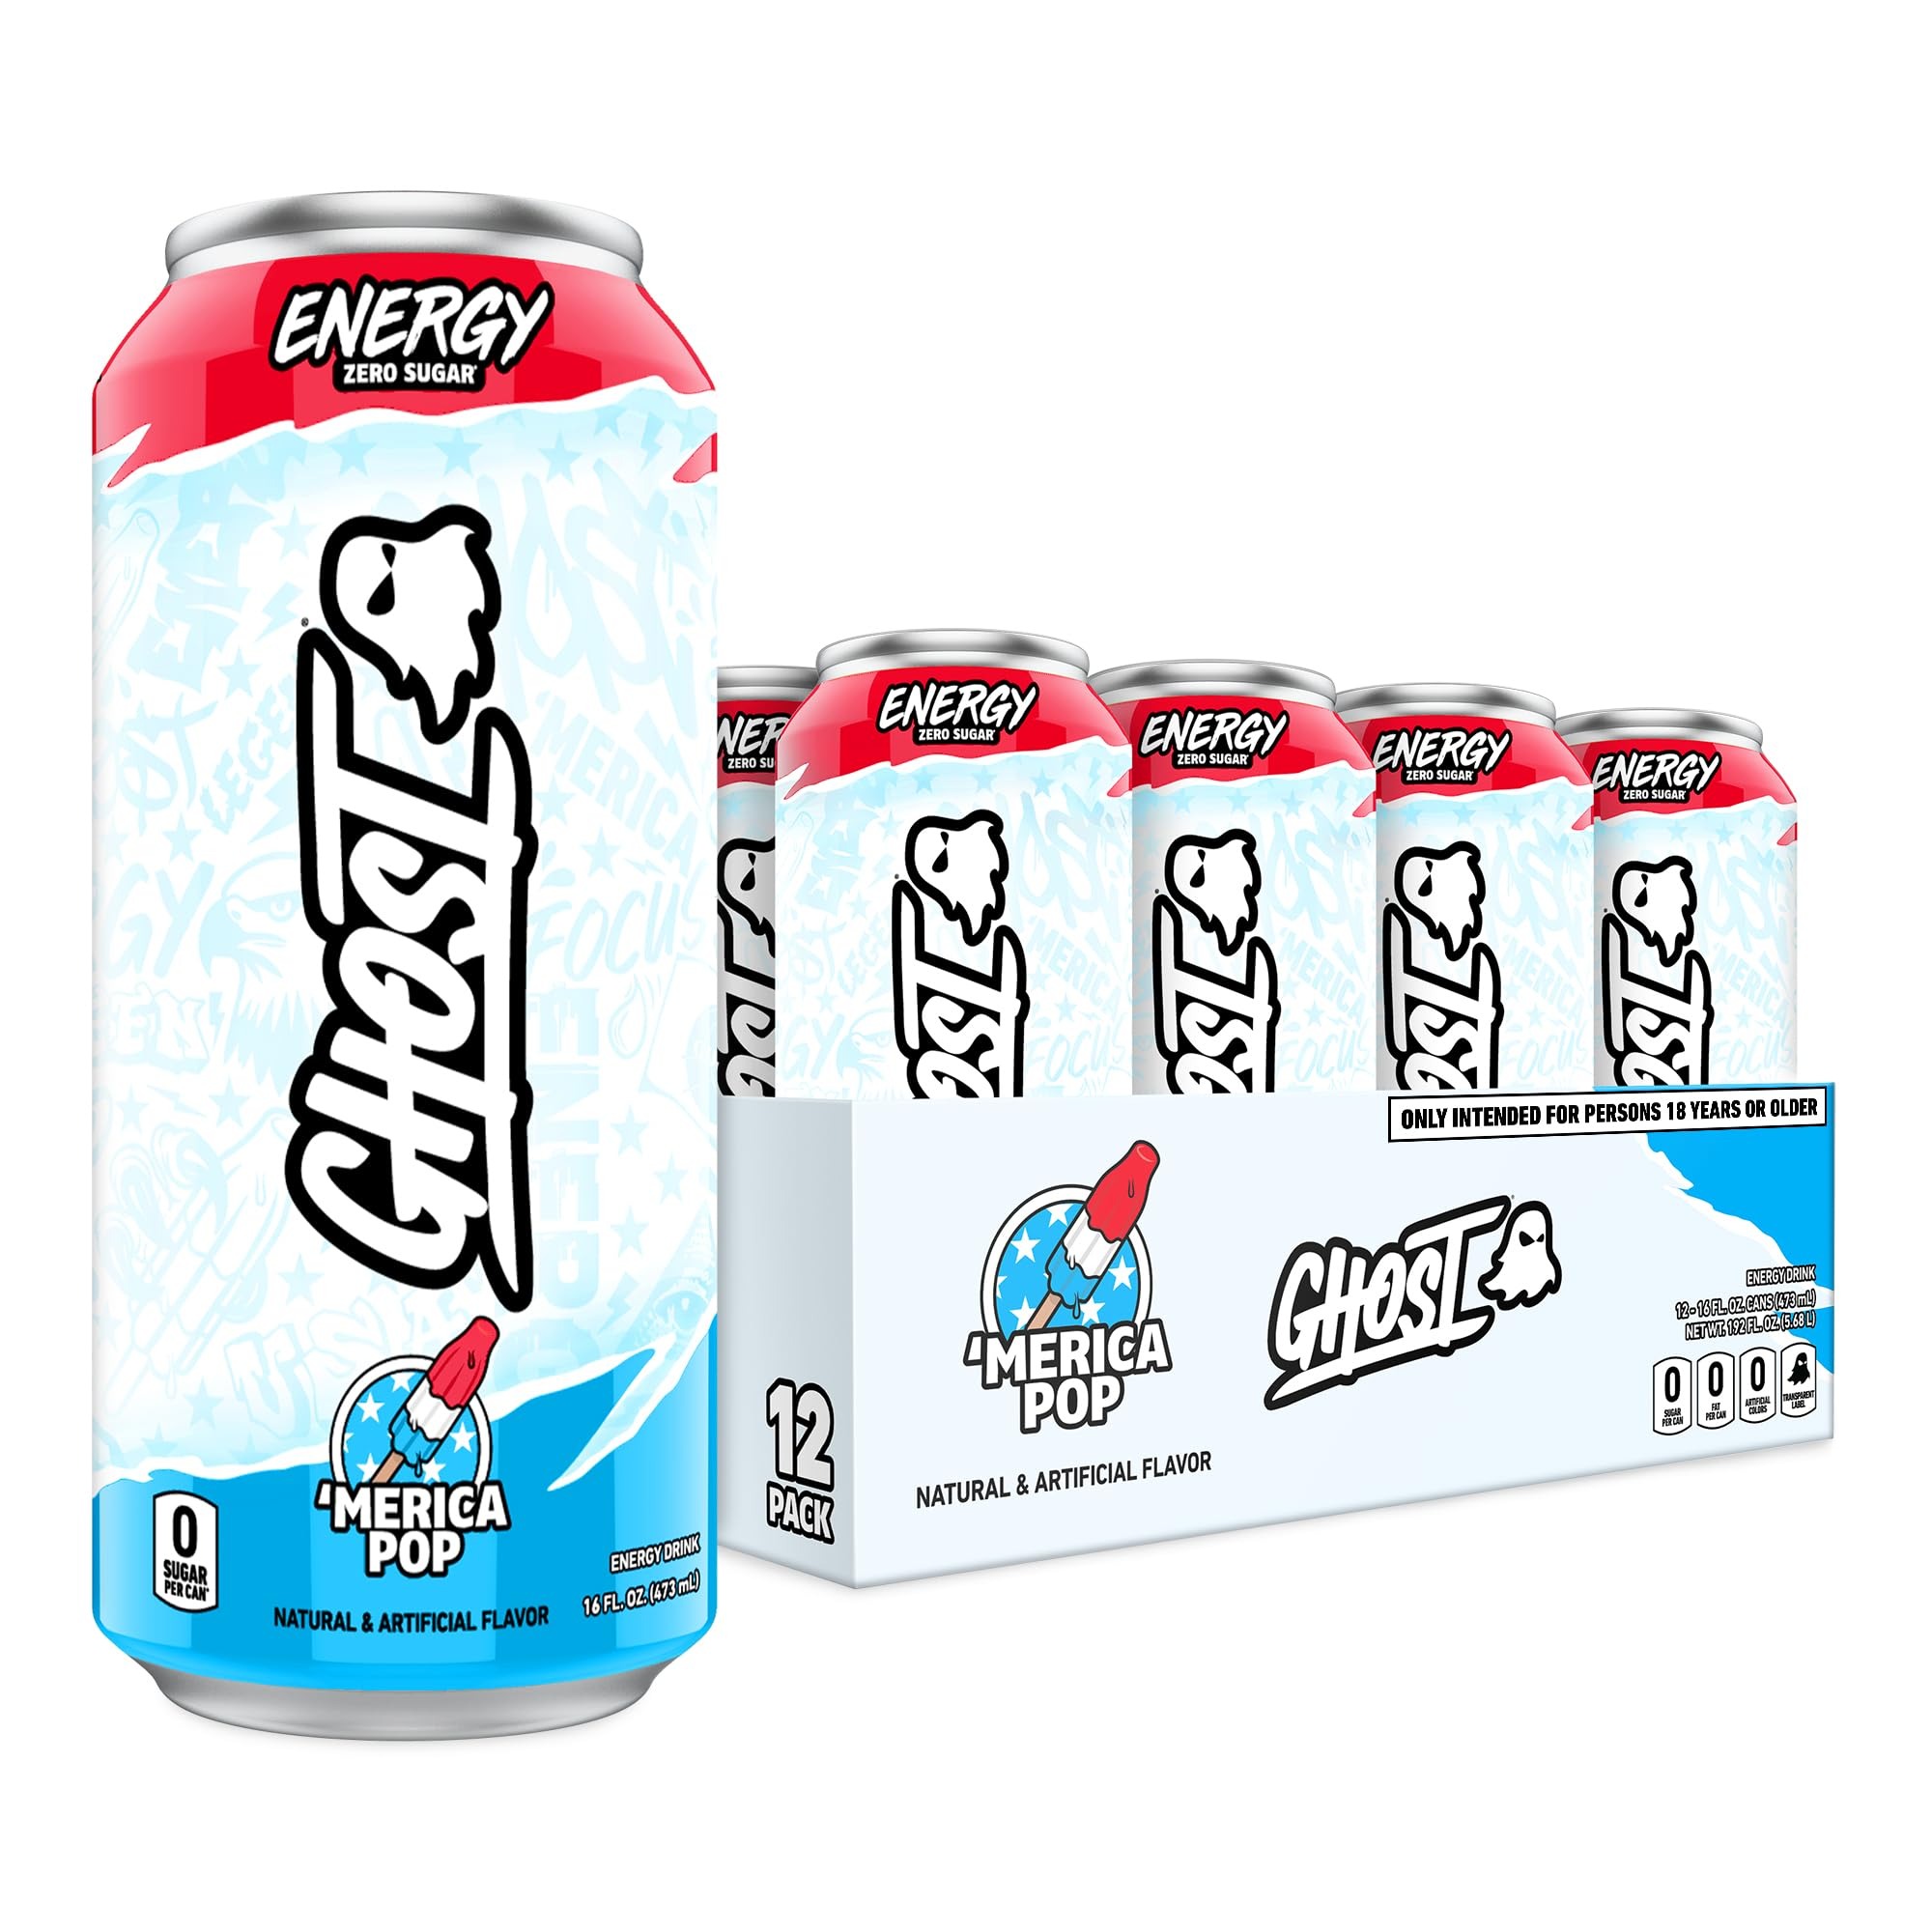
Item Name: GHOST Energy Drink - 12-Pack, 'Merica Pop, 16oz Cans - Energy & Focus & No Artificial Colors - 200mg of Natural Caffeine, L-Carnitine & Taurine - Gluten-Free & Vegan
Bullet Point 1: Feel Good Energy: GHOST Energy is the fully transparent, fully loaded energy drink we’ve all been waiting for. Authentic Flavors. Zero Sugars.* No BS. Nothing screams red, white and blue like ‘Merica’s favorite popsicle. This flavor lights up your tastebuds with a fizzy, refreshing blend of red and blue raspberry and a hint of lime. 12-pack case contains 16oz cans. Only intended for persons 18 years or older. *GHOST Energy is low in calories.
Bullet Point 2: Legendary Energy: This drink contains 200mg of Natural Caffeine from coffee beans, which has been found anecdotally to deliver a smooth, feel-good energy with less jitters and no crash when compared to other forms of caffeine.*
Bullet Point 3: Epic Focus*: GHOST Energy combines the nootropics of Carnipure L-Carnitine, Alpha-GPC, Neurofactor, and AstraGin to help your body convert fatty acids into energy, support brain and cognitive function, and absorb a wide range of nutrients.*
Bullet Point 4: Total Transparency: All GHOST products feature a transparent label that fully discloses the dose of each active ingredient. Zero proprietary blends means you know what you’re getting in each and every sip. GHOST Energy is vegan friendly, gluten free, and contains zero sugars.* *GHOST Energy is low in calories.
Bullet Point 5: Perfect Energy and Focus Combo: GHOST Energy is a full disclosure energy drink that delivers on efficacy and the info to ensure you know exactly what you're getting in every can. Combining 200mg of natural caffeine with nootropics to deliver the perfect combo of energy and focus.*
Value: 192.0
Unit: Fl Oz

Price: 3.19